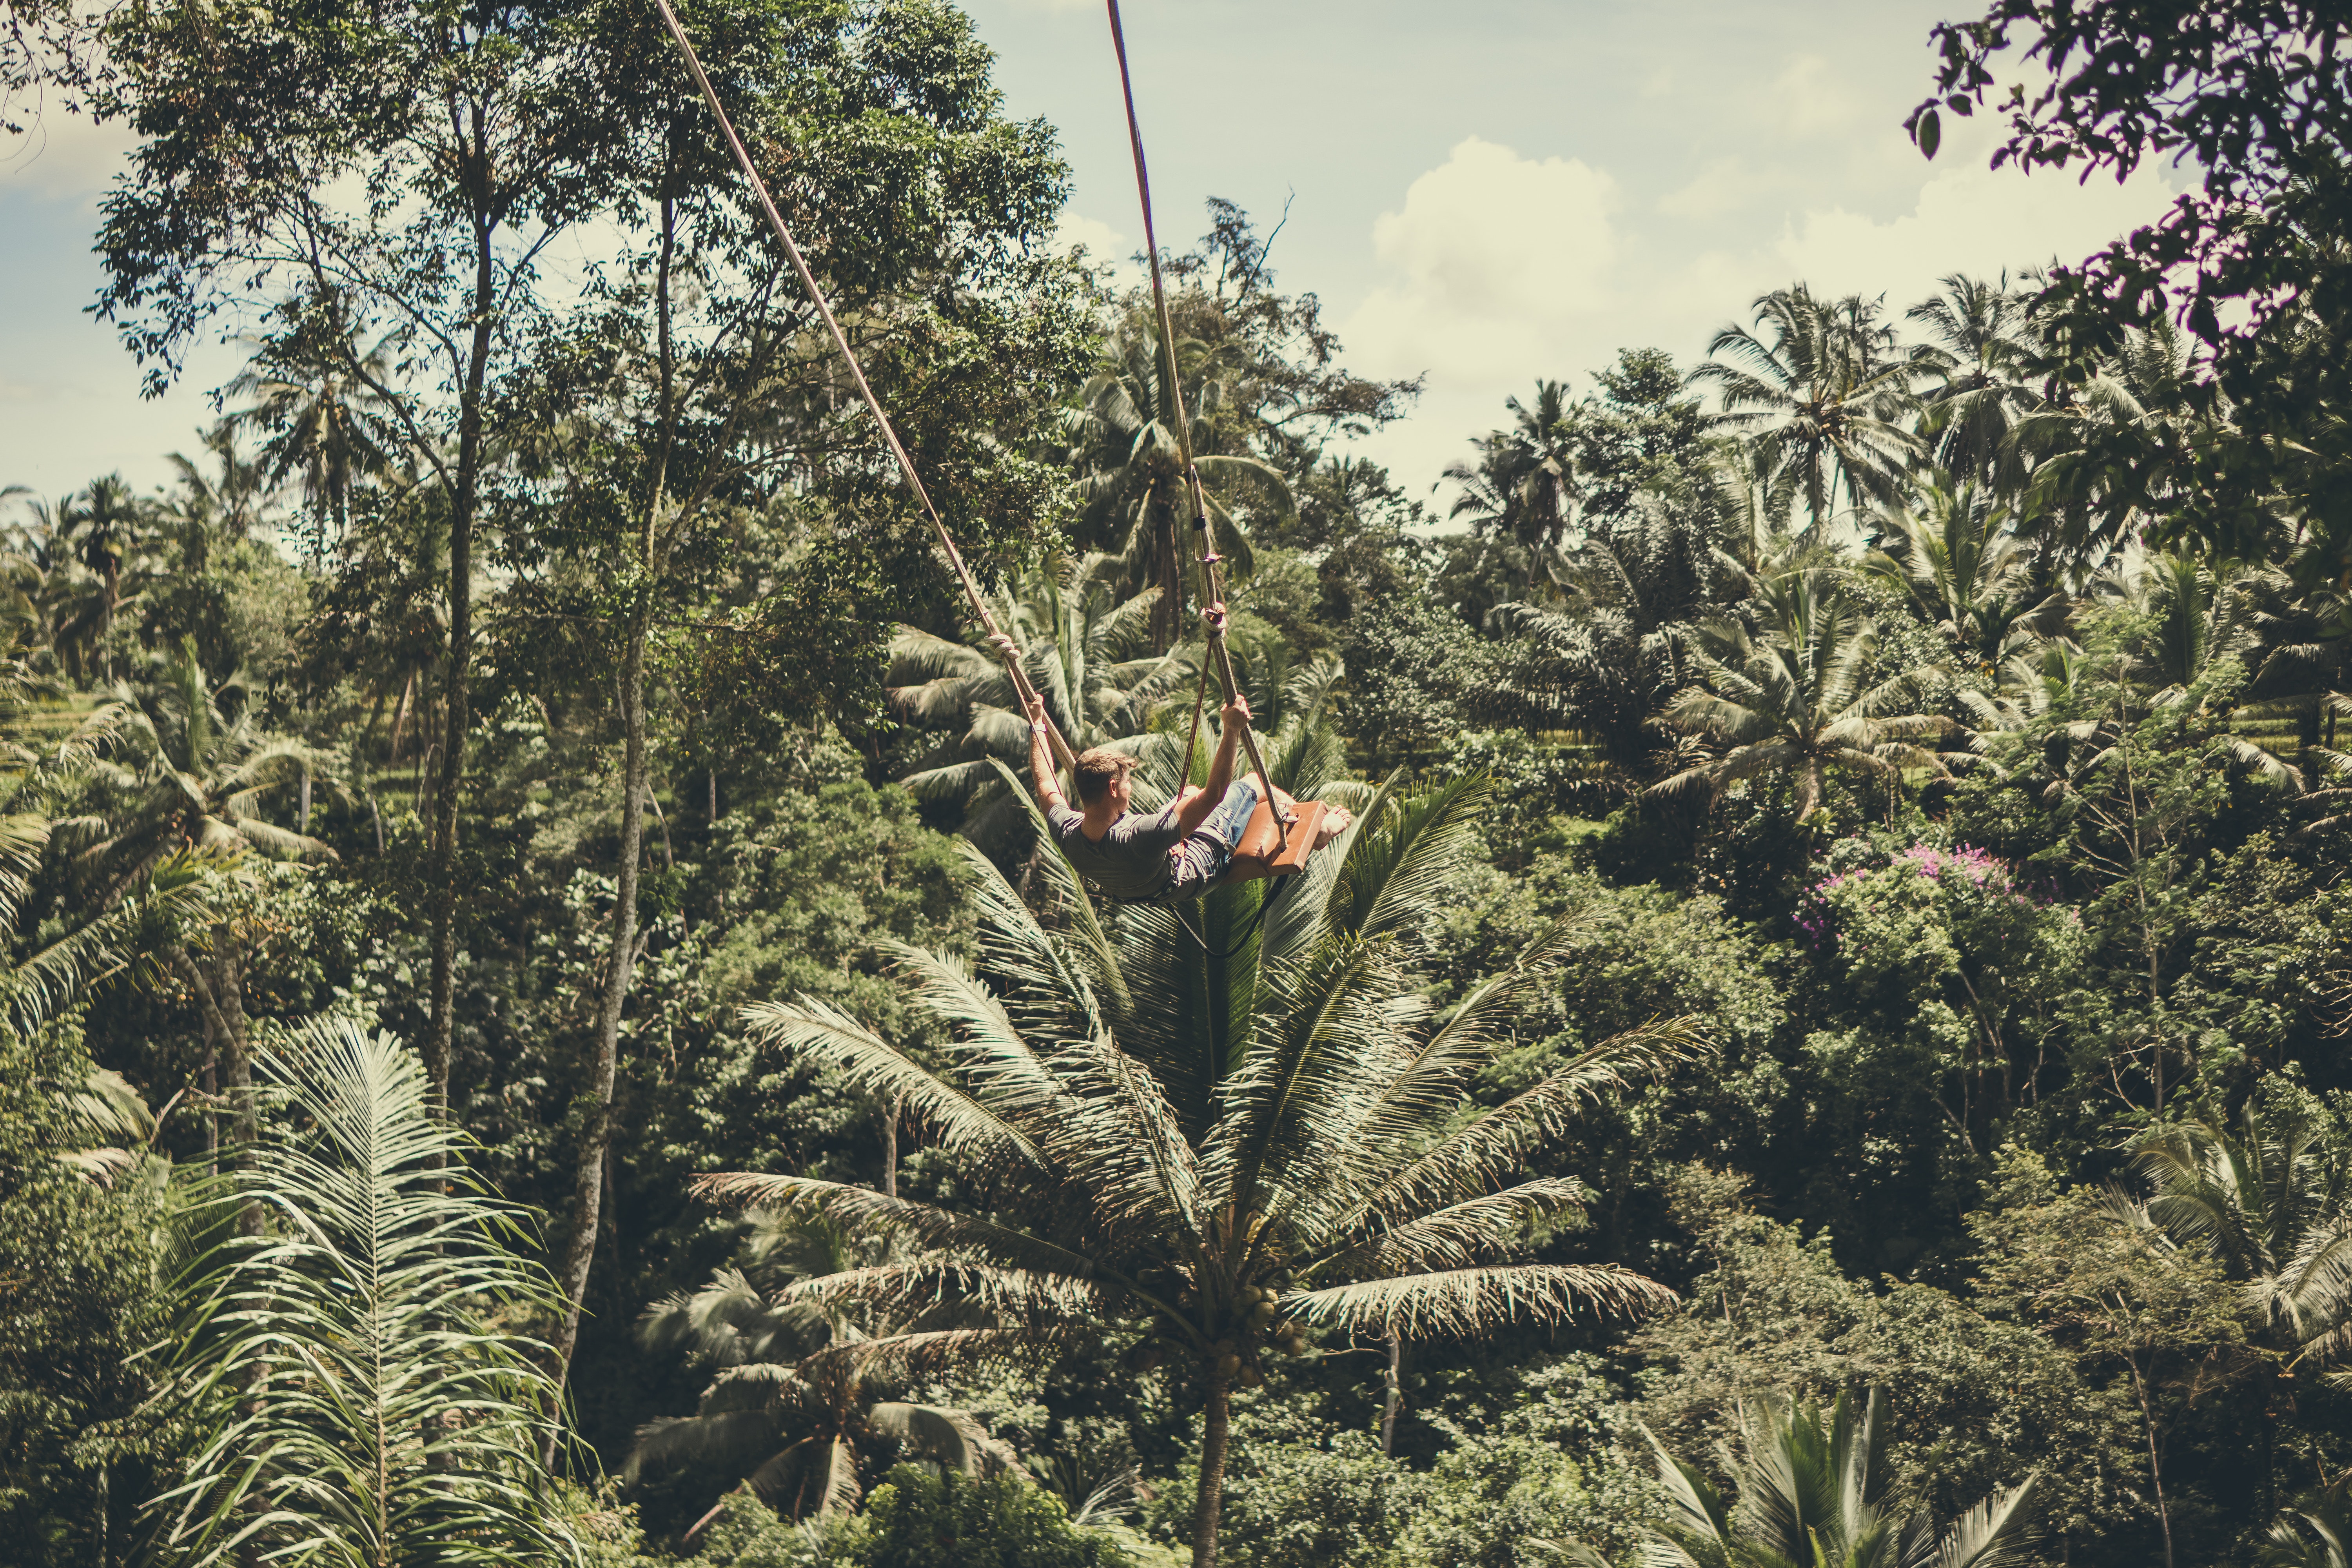
tree, vegetation, tropical and subtropical coniferous forests, natural environment, forest, jungle, plant, biome, rainforest, woody plant, botany, terrestrial plant, plant community, temperate broadleaf and mixed forest, valdivian temperate rain forest, palm tree, shrubland, pine family, old growth forest, arecales, pine